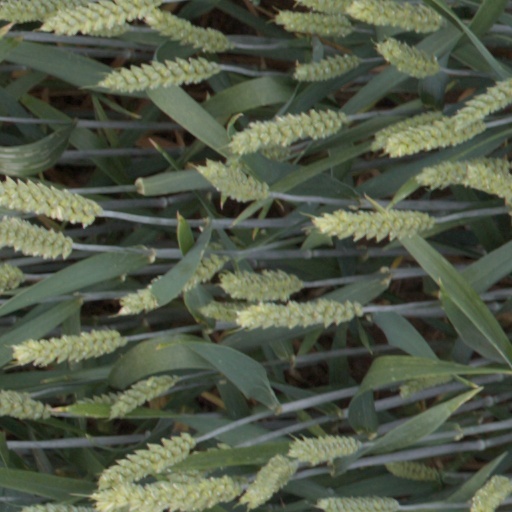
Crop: wheat